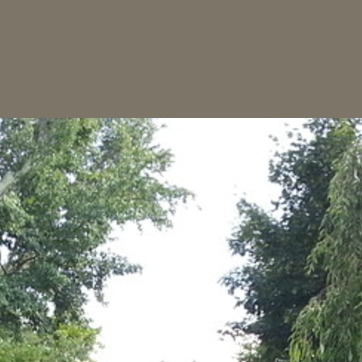
Material: sky